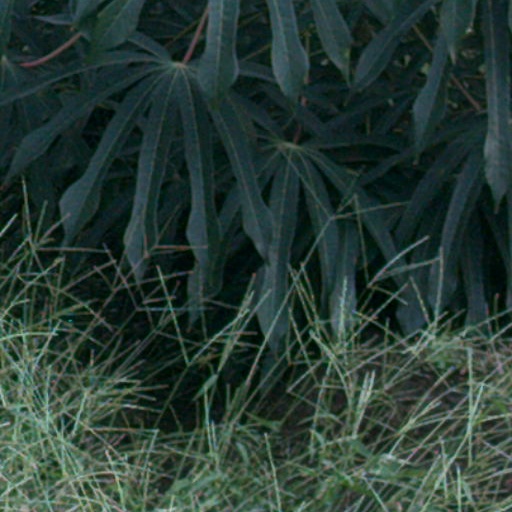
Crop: cassava